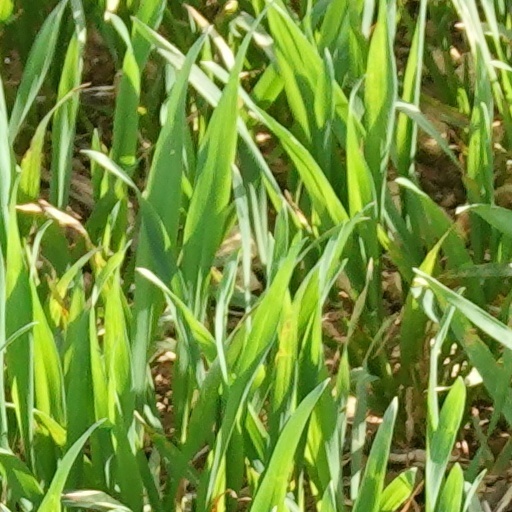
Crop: wheat